Coca
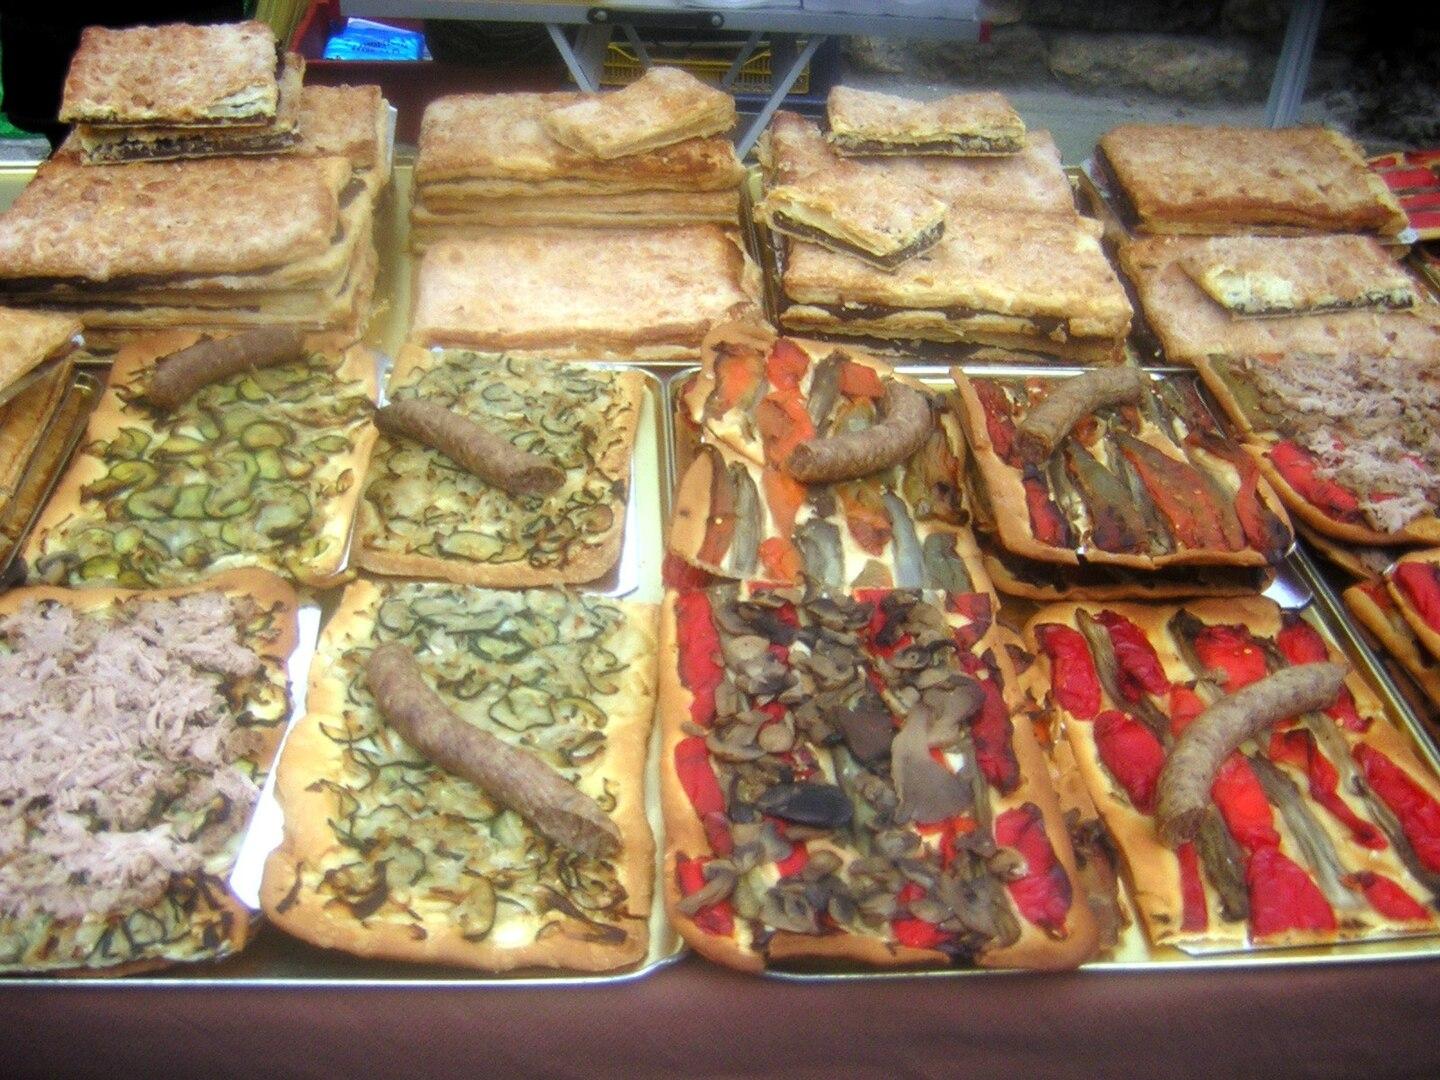
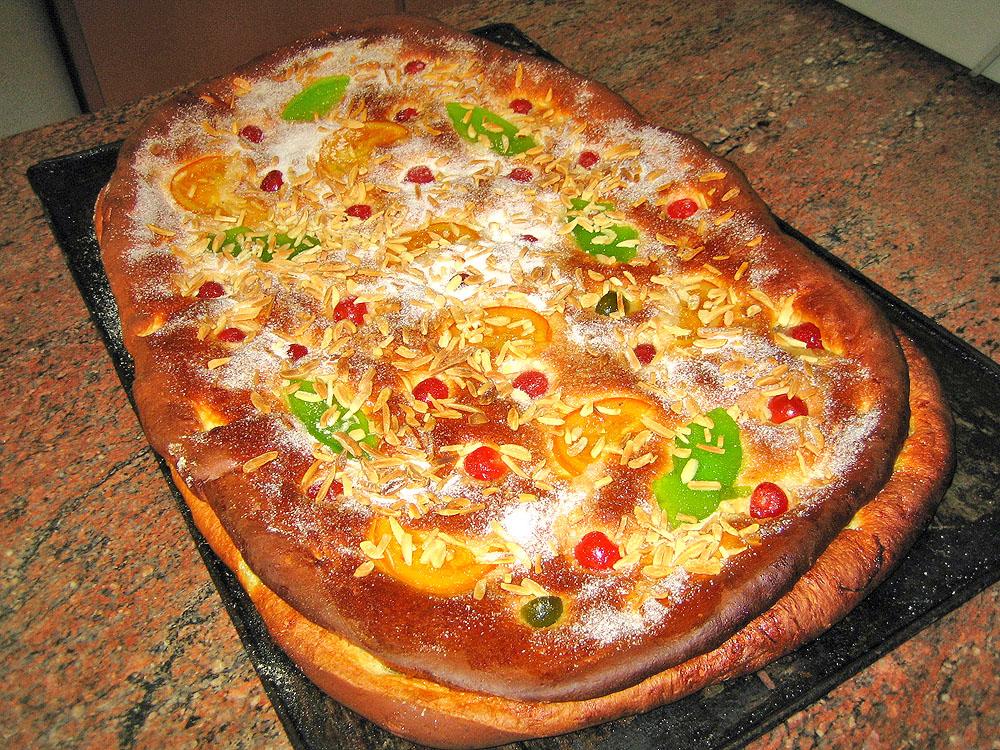
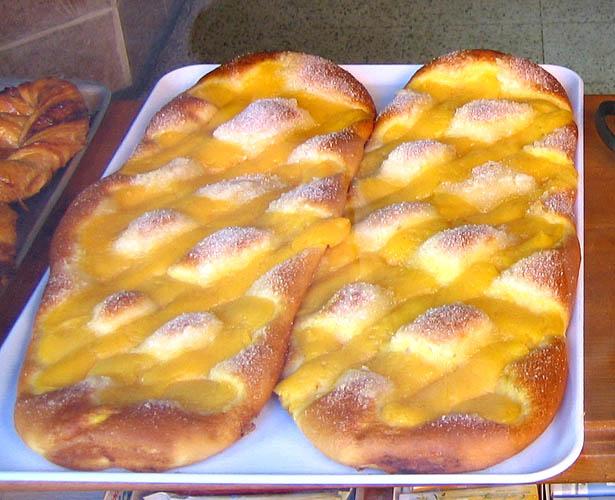
Also known as:
ar - Arabic: كوكة
ca - Catalan: Coca
de - German: Coca
es - Spanish: Coca
fr - French: Coca catalane
it - Italian: Coca
ja - Japanese: コカ
jv - Javanese: Coca
ko - Korean: 코카
ru - Russian: Кока
uk - Ukrainian: Кока
uz - Uzbek: Koka
Category: pizza, pastry (pizza, pastry)
Cuisine: Catalan
Associated cuisines: Catalan
Area: Catalonia
Countries: Spain
Region: Southern Europe, , , ,
The dish with four main varieties: sweet, savoury, closed and open. All of them use dough as the main ingredient, which is then decorated. This dough can be sweet or savoury. If it is sweet, eggs and sugar are added, and if it is savoury, yeast and salt. As regards the topping or filling, fish and Vegetable are usual at the coast whilst inland they prefer fruit, nuts, cheese and meat. It is almost any kind of bread-based product. Its size can vary from 5 cm up to 1 metre. There are various presentations: Sweet or savory, depending on the ingredients and condiments.Open or covered. The covered type with its filling on the inside. It can be both sweet and salty. The open type is the typical with its content on top. Most are like this.